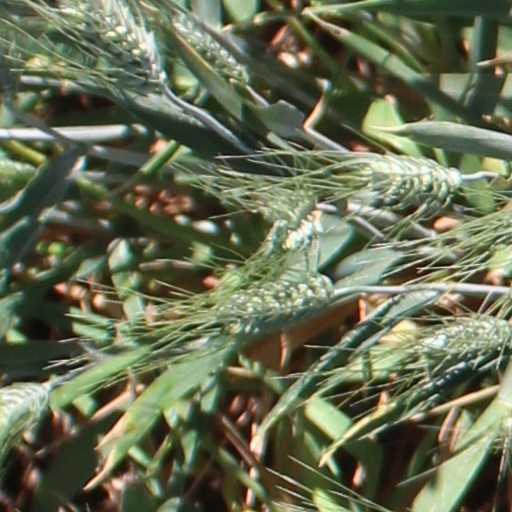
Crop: wheat